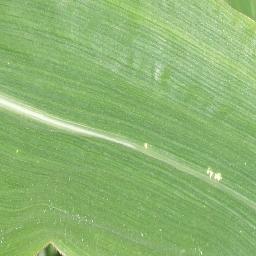
Label: Corn_(Maize)___Healthy